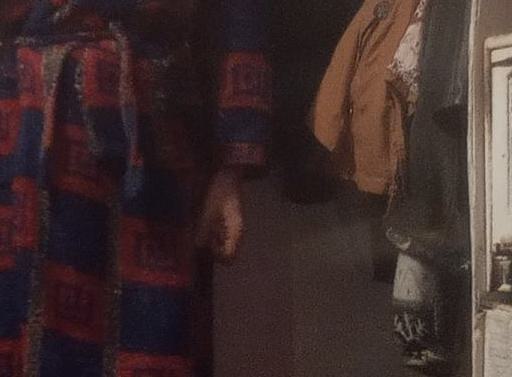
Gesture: no_gesture